Question: Please indicate a possible affordance area of the toothbrush that can be used for brushing
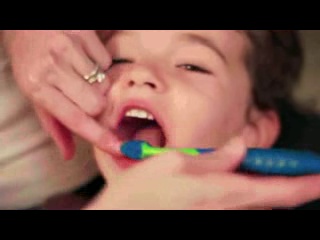
Answer: [117.93, 137.545, 206.215, 163.688]